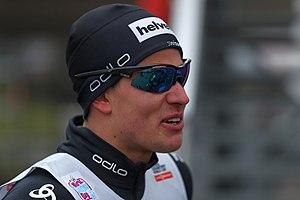
Roman Schaad, né le 30 juillet 1993 à Oberhallau est un fondeur suisse.